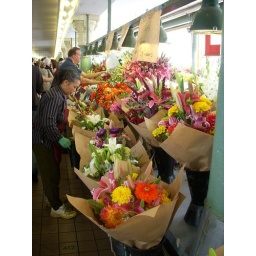
flower vendor in Pike Place market